Shangri-La, Yunnan

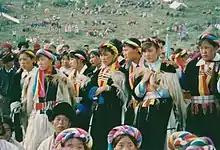
Annual horse-racing festival, 2 June 1995.

The southern half of the city is inhabited by the Naxi people, who speak the Naxi language, a Lolo-Burmese language separate from the Tibetic languages. The northern half is inhabited by the Khampas, who speak the southern variety of Khams Tibetan. Southwestern Mandarin is spoken by the Han Chinese throughout the city.